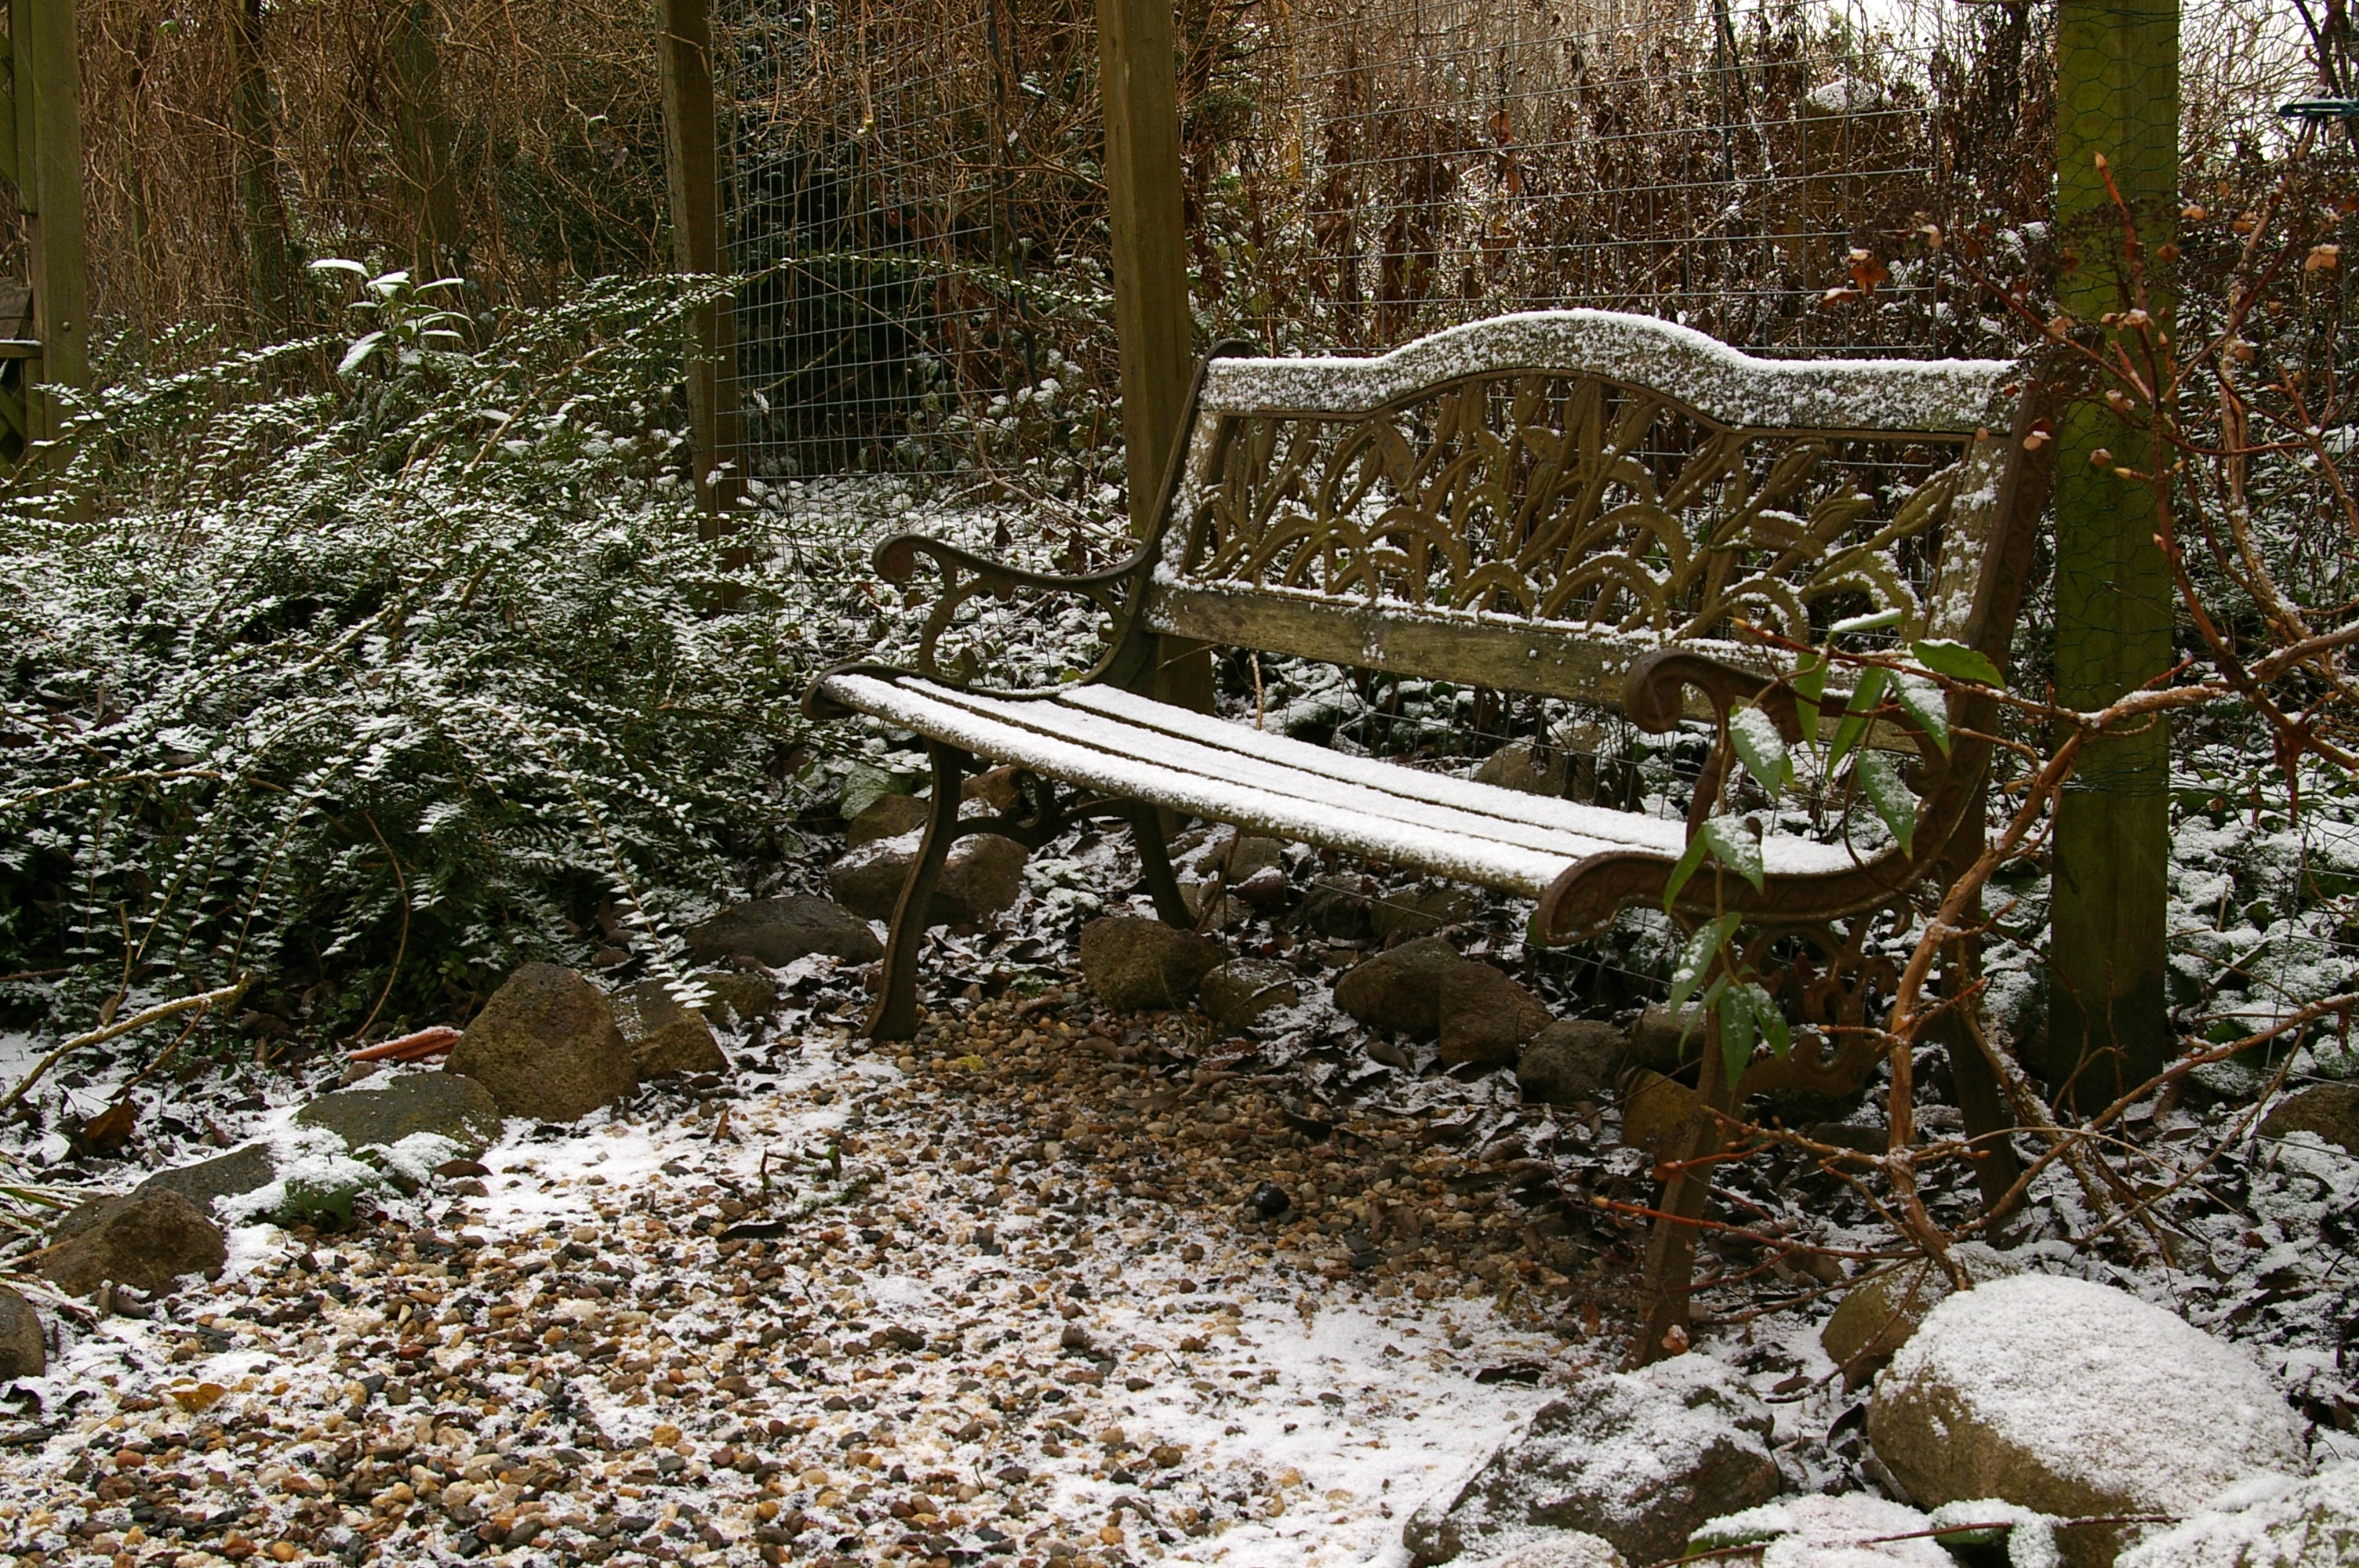
tree, nature, forest, wilderness, branch, snow, cold, winter, trail, bench, seat, frost, stream, relax, autumn, snowy, rest, garden, lonely, season, snowfall, bank, relaxation, out, woodland, habitat, mood, silent, wintry, harmony, winter mood, snowed in, garden bench, leisurely, natural environment